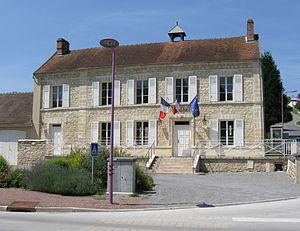
Mairie de Silly-la-Poterie. (département de l'Aisne, région Picardie).
Silly-la-Poterie est une commune française située dans le département de l'Aisne, en région Hauts-de-France.